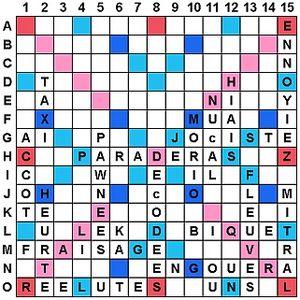
Le Scrabble est un jeu de société et un jeu de lettres où l'objectif est de cumuler des points, sur la base de tirages aléatoires de lettres, en créant des mots sur une grille carrée, dont certaines cases sont primées.
Le tablier du jeu est une grille 15x15, dont certaines cases colorées valorisent la lettre ou le mot placé; lettre compte double, lettre compte triple, mot compte double et mot compte triple. Ces cases augmentent les valeurs des mots posés selon un coefficient indiqué par les règles du jeu de Scrabble.